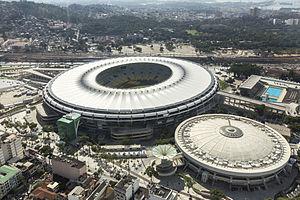
La Coupe du monde de football 2014 est la 20ᵉ édition de la Coupe du monde de football, compétition organisée par la FIFA et qui réunit les trente-deux meilleures sélections nationales de football. Sa phase finale a eu lieu au Brésil à l'été 2014, du 12 juin au 13 juillet, et est remportée par l’Allemagne.
Le tournoi féminin de football aux Jeux olympiques d'été de 2016 se tient dans sept stades situés dans six villes brésiliennes du 3 au 19 août 2016.
Le football est un des vingt-huit sports officiels aux Jeux olympiques de 2016. Il y a deux compétitions, une féminine et une masculine. La compétition masculine réunit seize participants et comprend quatre groupes de quatre équipes au premier tour, suivi de quarts de finale, demi-finales et finales du 4 août au 20 août 2016. Vingt-huitième édition d’une épreuve de football lors de Jeux olympiques, il ne s’agit cependant que de la vingt-sixième à être reconnue par le CIO et la vingt-quatrième par la FIFA.
Rio de Janeiro, souvent désignée simplement sous le nom de Rio, est la deuxième plus grande ville du Brésil après São Paulo. Située dans le Sud-Est du pays, elle est la capitale de l'État de Rio de Janeiro. Avec ses 6,1 millions d'habitants intra-muros et 12,62 millions dans l'aire urbaine, Rio de Janeiro est l'une des métropoles les plus importantes du continent américain.